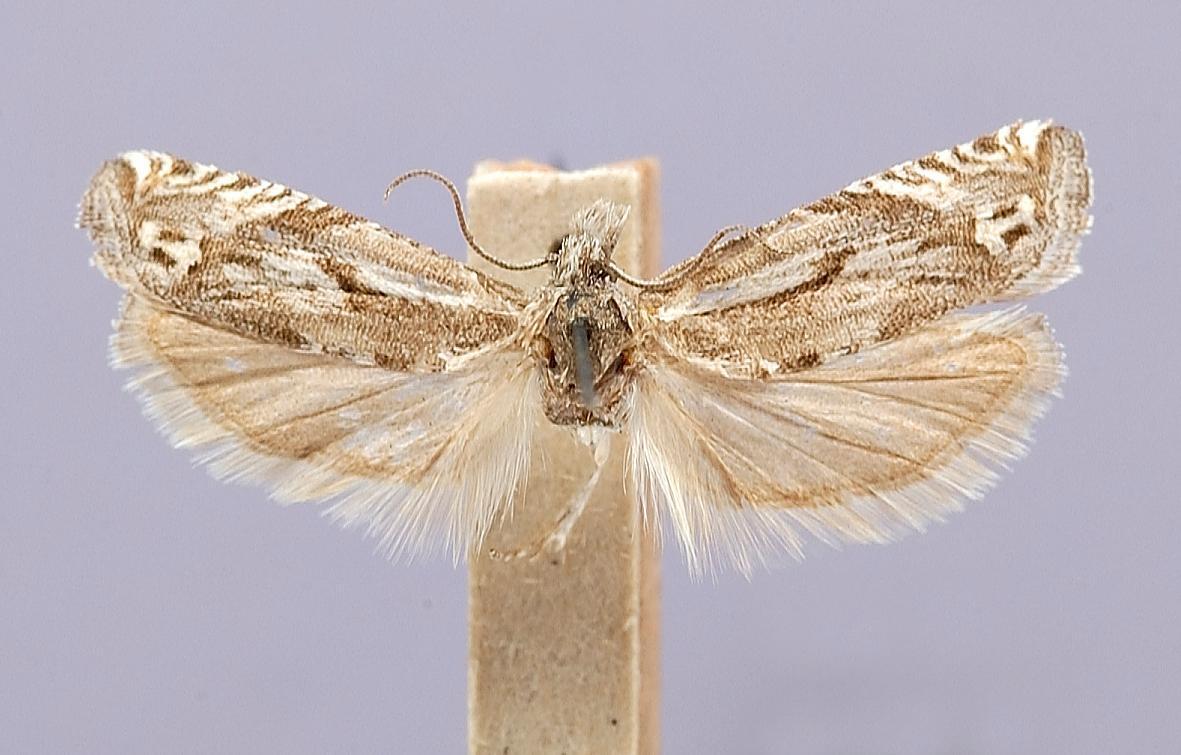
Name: Thiodia misturana
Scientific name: Thiodia misturana Heinrich, 1923
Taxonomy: Animalia, Arthropoda, Insecta, Lepidoptera, Tortricidae
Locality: Oxbow, Saskatchewan, Canada
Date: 9 Jun 1907